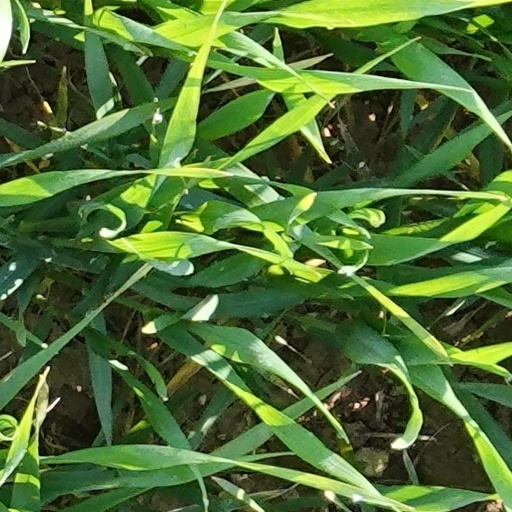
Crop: wheat